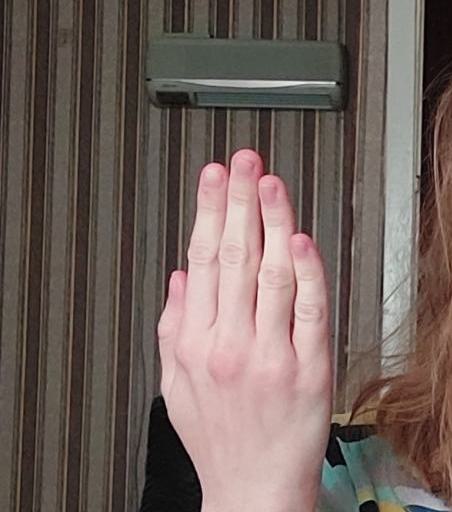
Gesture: stop_inverted